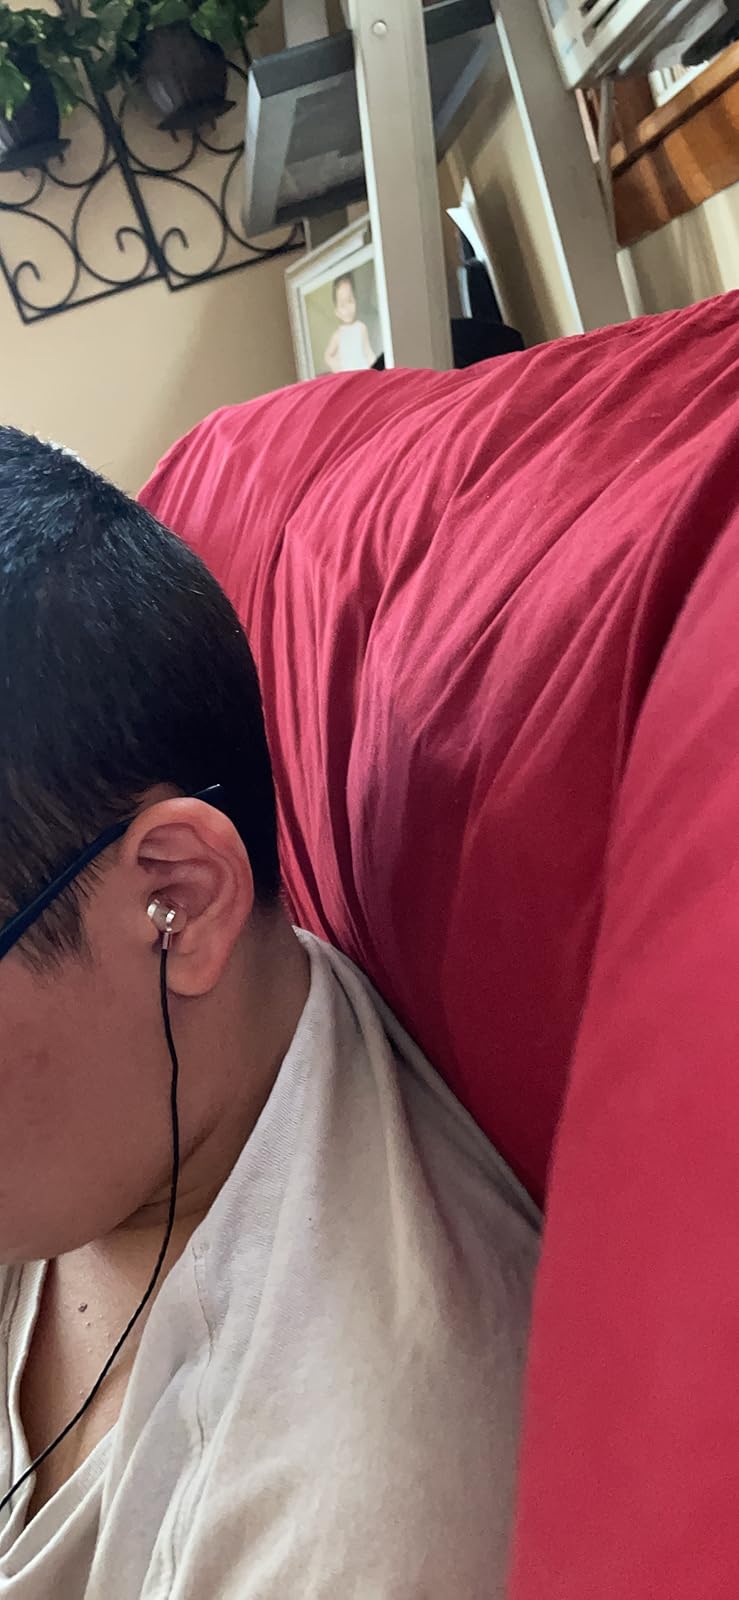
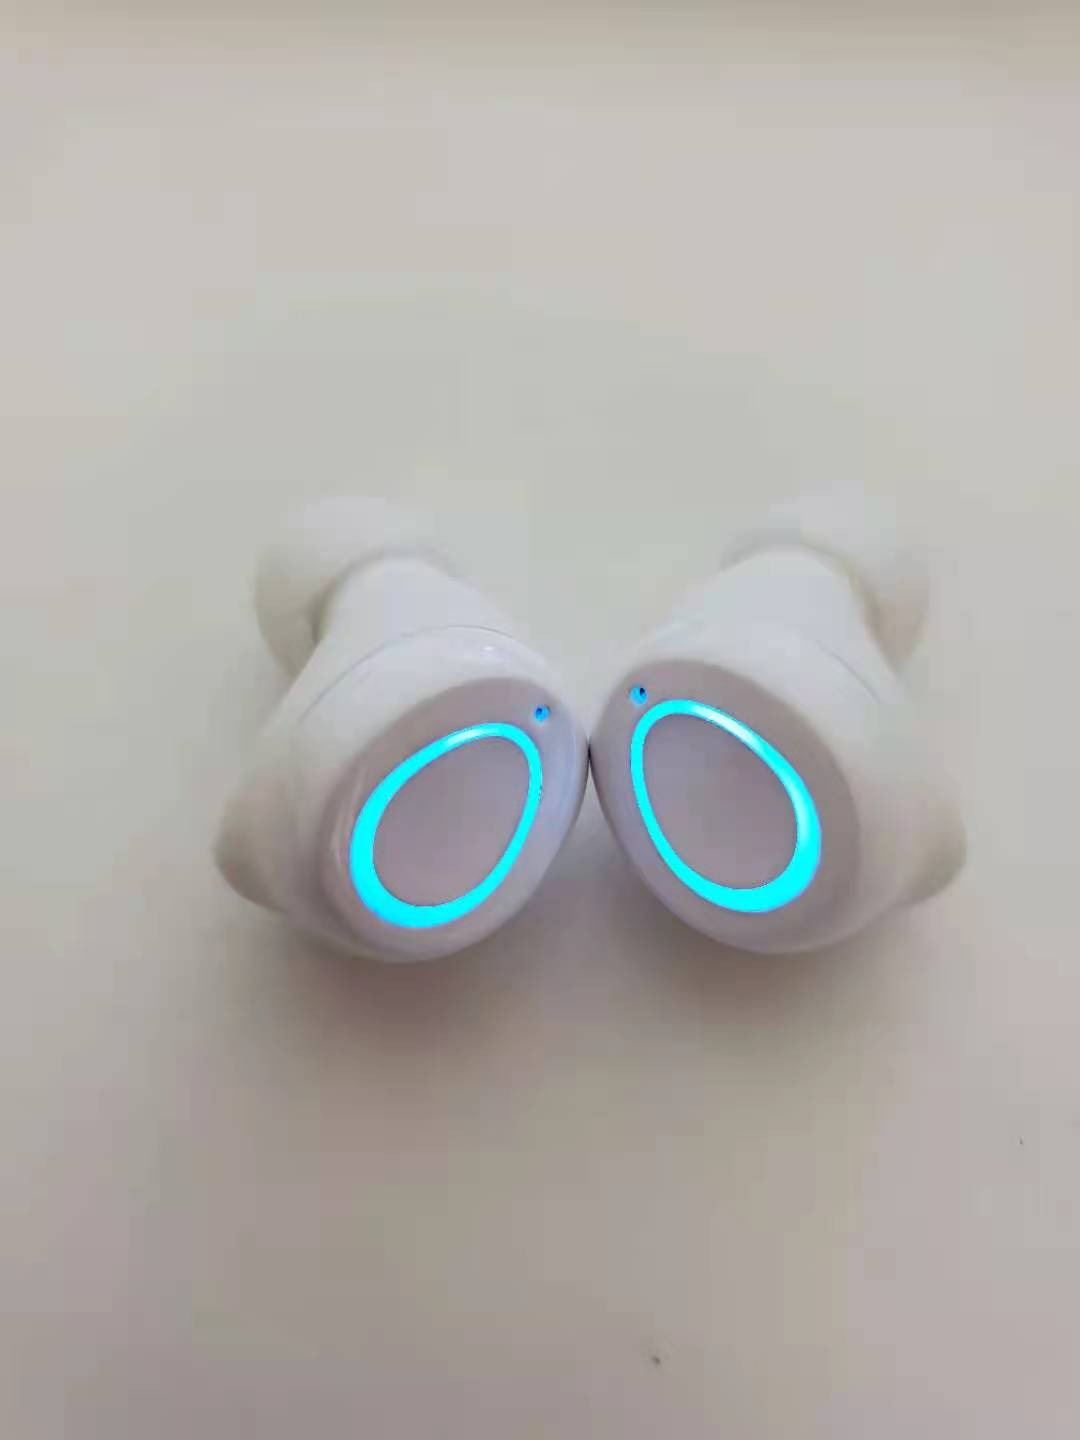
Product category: earbuds
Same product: no